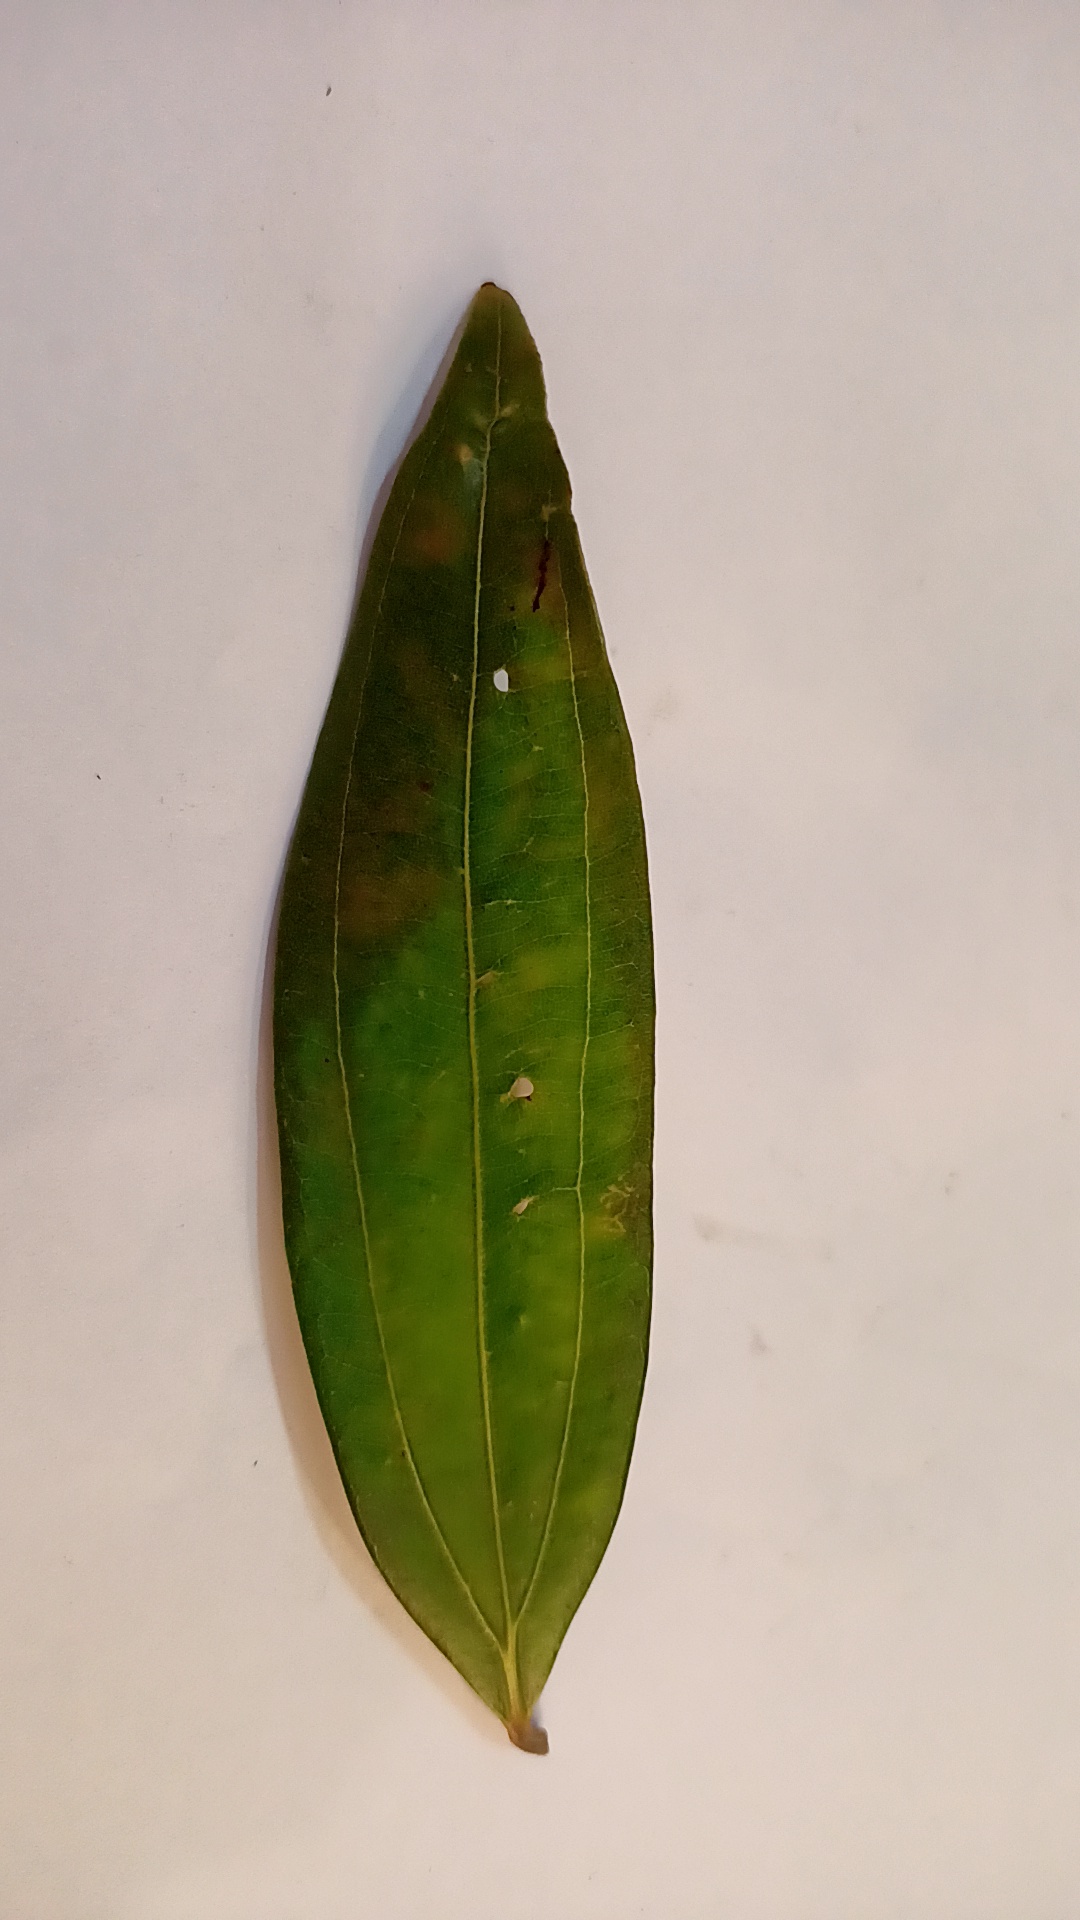
Label: Disease